Mymoorapelta

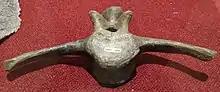

A large part of the postcranial (behind the skull) skeleton of "Mymoorapelta" is known. For instance, many (vertebrae of the neck) are known, though many of them have not been fully researched or excavated. In the cervicals, the faces (ends) of the are wider than they are tall and display a heart-shaped morphology. The centra overall are anteroposteriorly short with lengths that are around equal to their width. The are short and thick, and possess round, circular neural canals. A deep, tear-shaped fossa (small opening in bone) is present between the (backwards projections of the vertebral arch). Several dorsal (back, sometimes referred to as thoracic) vertebrae are known from "Mymoorapelta," and they are unique when compared to those of Cretaceous nodosaurids. The centra are cylindrical, longer posteriorly, and less laterally compressed than those of other, later nodosaurids like "Sauropelta" and "Dracopelta". The anterior dorsals are unique in that they bear a triangular pit between the (forwards projections of the vertebral arch), which are also much more elongate at the anterior end of the vertebra. Meanwhile, the postzygapophyses are truncated at the posterior end, with the left and right postzygapophyses divided by a large groove. The mid dorsal vertebrae differ in that they are rounded ventrally and have a weak keel at the bottom. The transverse processes of the dorsal vertebrae do not ascend steeply and are instead gradually heightened, similar to the condition in basal ankylosaurs, and differing from that of nodosaurids. "Mymoorapelta" has 13 ribs, all of which have triangular cross-sections and a weak T-shape, in contrast to other ankylosaurs. "Mymoorapelta" is also one of the few ankylosaurs with 4 sacral ribs, a trait it shares with only 3 other taxa.